White-lipped peccary

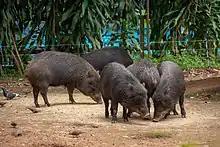
A group in São Paulo Zoo

White-lipped peccaries generally move from place to place in large herds. Unlike "D. tajacu", which travels single-file, "T. pecari" moves in broad groups. Group sizes can range from under ten (while uncommon, groups as small as five have been recorded) to as many as 300. Especially large groups are rarer now than they were historically, due to the declining population of "T. pecari". The average group size in a fragmented area of the Atlantic Forest was found to be around 42, although herds frequently come into contact with one another and interbreed. Juvenile peccaries have been found to make up no more than 20% of herds in studies.